Findlay Market

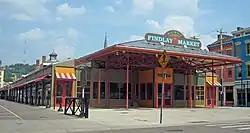
Findlay Market, from Elm Street

Findlay Market in historic Over-the-Rhine, Cincinnati, Ohio, is the state's oldest continuously operated public market. The Findlay Market Building was listed on the National Register of Historic Places (NRHP) on June 5, 1972. The market is the last remaining of the nine that once served Cincinnati. In 2019 "Newsweek" named it one of the top ten public markets in the world.